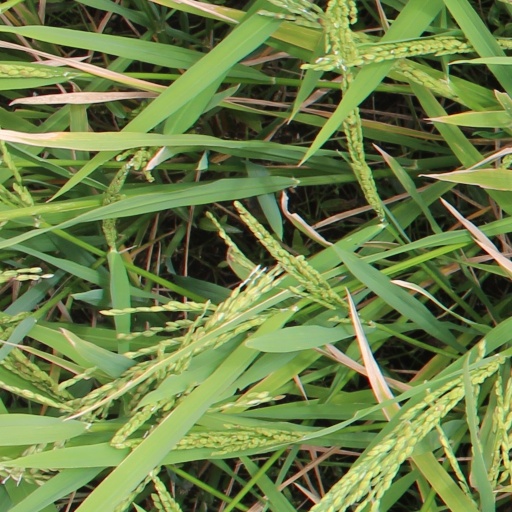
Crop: rice